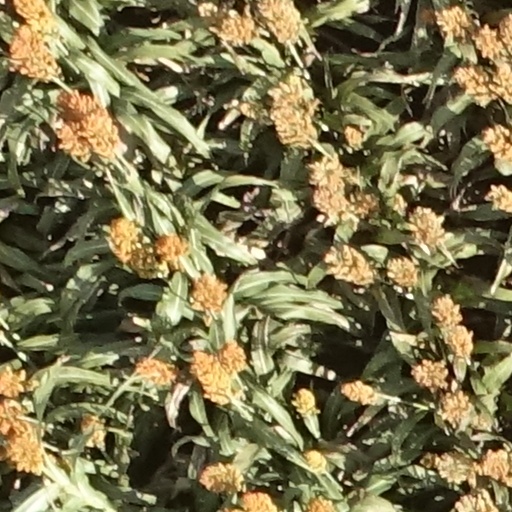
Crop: sorghum